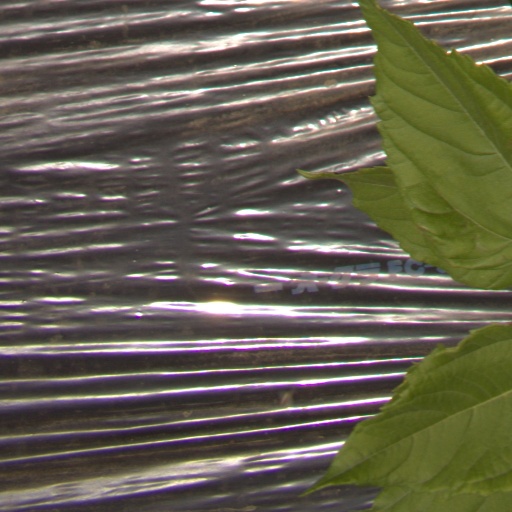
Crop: Jerusalem artichoke